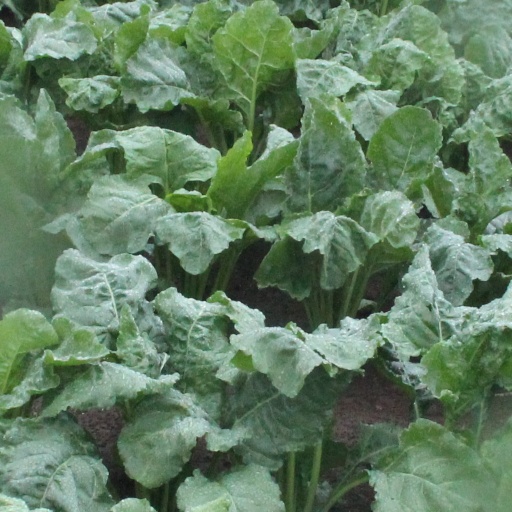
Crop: sugar beet